Anna Ukolova

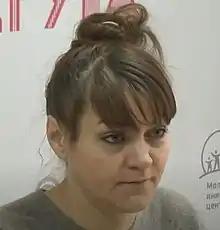

Anna Ukolova was born in the village of Sborno-Simonovsky (now Sbornyy), Syzransky District, Samara Oblast, Russian SFSR, Soviet Union (now Russia).